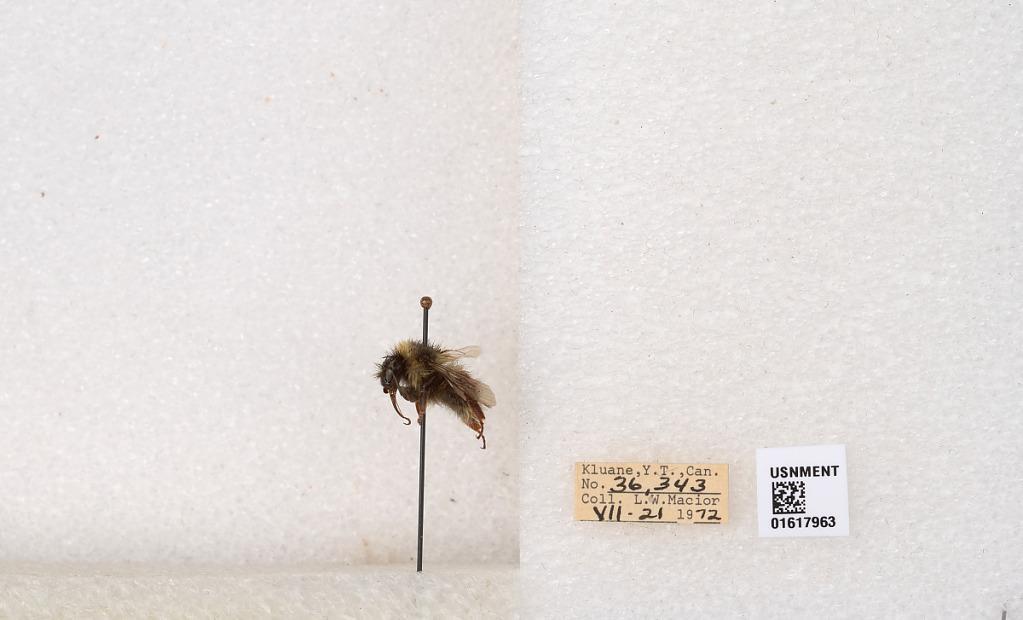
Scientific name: Bombus (Pyrobombus) sylvicola Kirby
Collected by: L. Macior
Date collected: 1972-7-21
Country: Canada
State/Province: Yukon Teritory
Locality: Kluane National Park and Reserve
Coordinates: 60.7493, -139.504